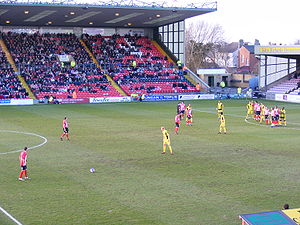
Lincoln (England) / Sport / Fodbold
Frispark på stadionet Sincil Bank
Lincoln er domkirkeby og countysæde i Lincolnshire i England, kendt for sin middelalderlige bydel.